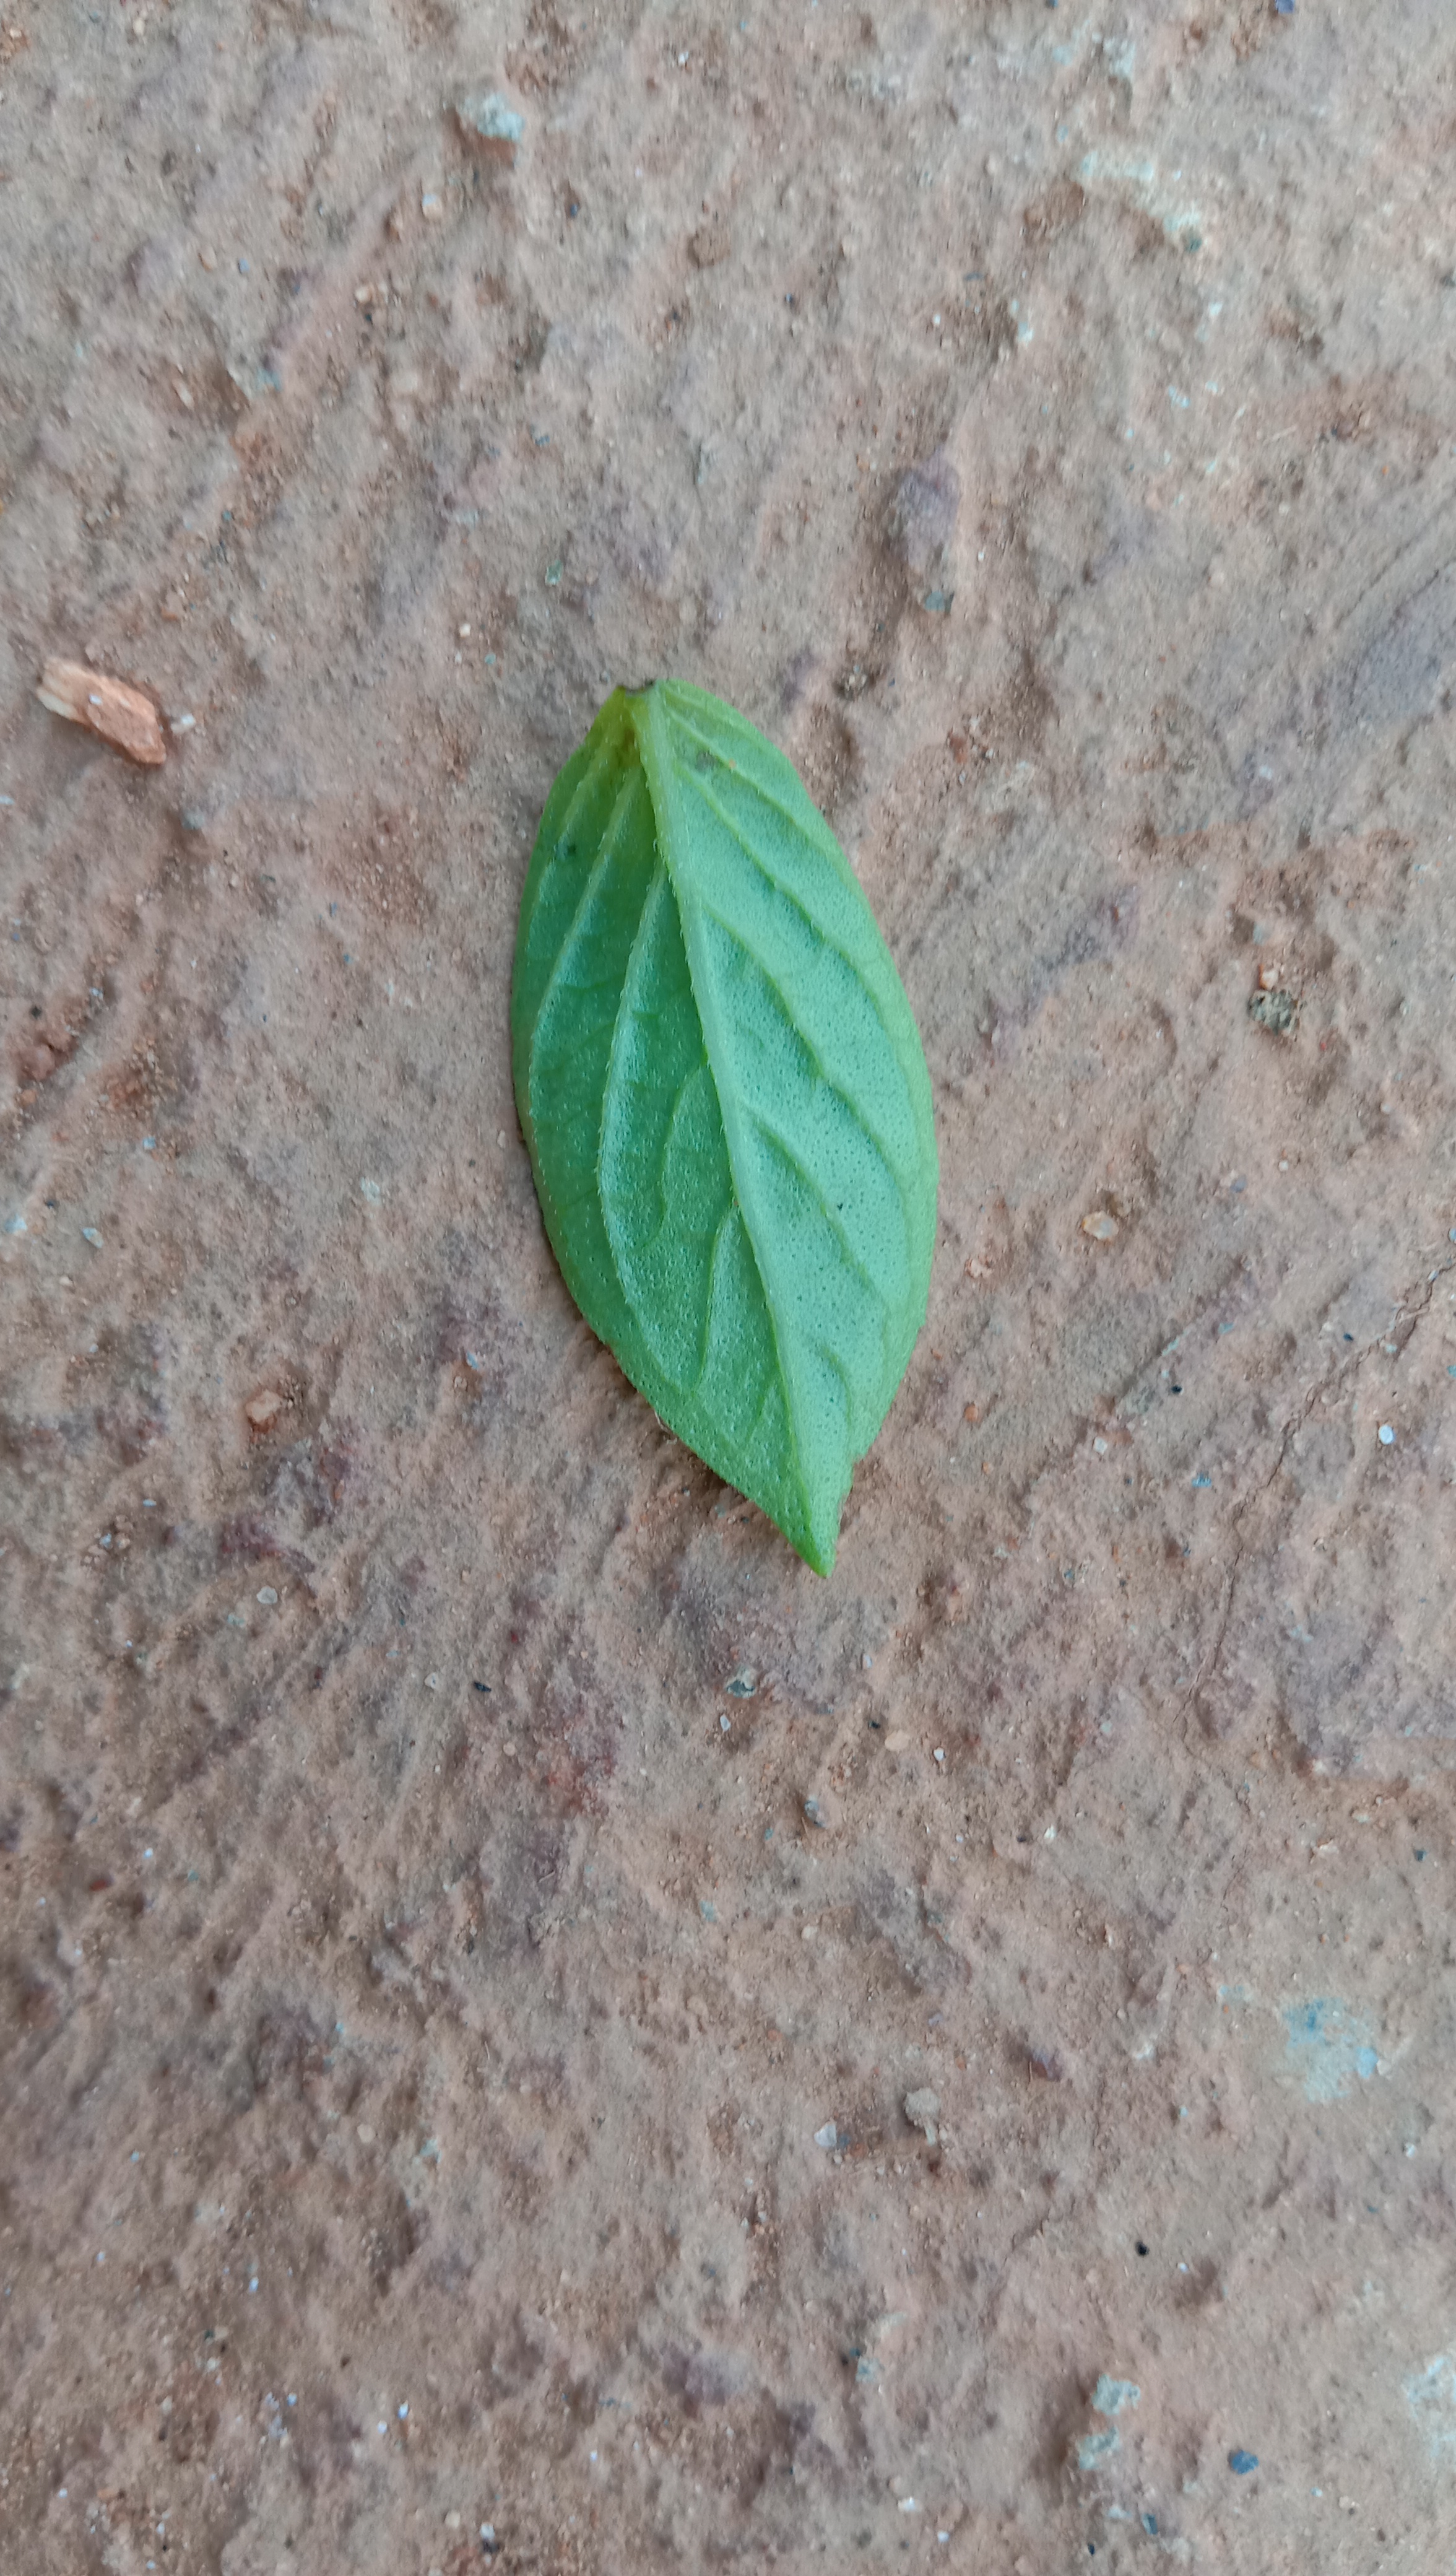
Plant: kamakasturi